Cara Island

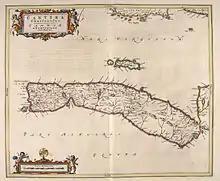
Joan Blaeu's 1654 Atlas of Scotland, with Gigha and Cara in the centre. The map is oriented with west at the top.

Cara Island is owned by the Macdonald family of Largie, Kintyre and is reputed to be the only island still in the possession of a direct descendant of the Lords of the Isles. The only habitable building on the island is Cara House.